Shin-chan: Me and the Professor on Summer Vacation

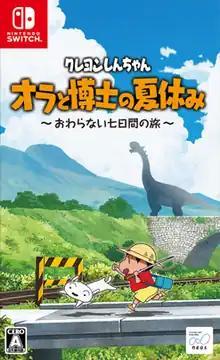
Japanese Nintendo Switch box art

Shin-chan: Me and the Professor on Summer Vacation – The Endless Seven-Day Journey is a 2021 adventure game developed by , Millennium Kitchen, and , and designed and written by Kaz Ayabe. Based on the manga and anime series "Crayon Shin-chan", the game has been described as a spiritual successor to the video game series "Boku no Natsuyasumi" ('My Summer Vacation'), directed by Ayabe and developed by Millennium Kitchen. Like "Boku no Natsuyasumi", "Me and the Professor on Summer Vacation" follows the player character as he spends his summer vacation in an open-ended environment with few set gameplay goals or obligations.